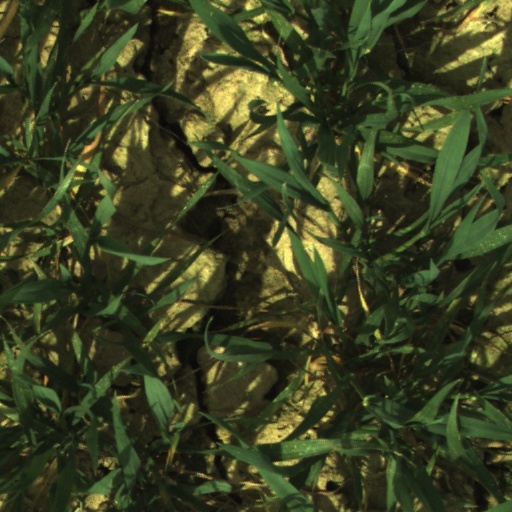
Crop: wheat